Winton Castle

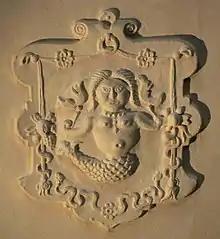
Plaster mermaid at Winton, possibly the work of John White

The Seton family were granted lands in East Lothian, including Winton, by King David I of Scotland in 1150. In the ensuing years the estate has passed through the hands of several eminent families. The origins of the castle date from 1480 when George, 4th Lord Seton, commenced the building of Wintoun Castle, a tower standing 4 stories high, surrounded by a defensive curtain wall. During the War of the Rough Wooing in 1544, Edward Seymour, Earl of Hertford, all but destroyed Wintoun Castle after bombardment and burning.